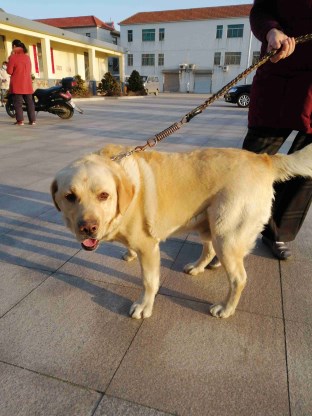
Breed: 3580-n000122-Labrador_retriever